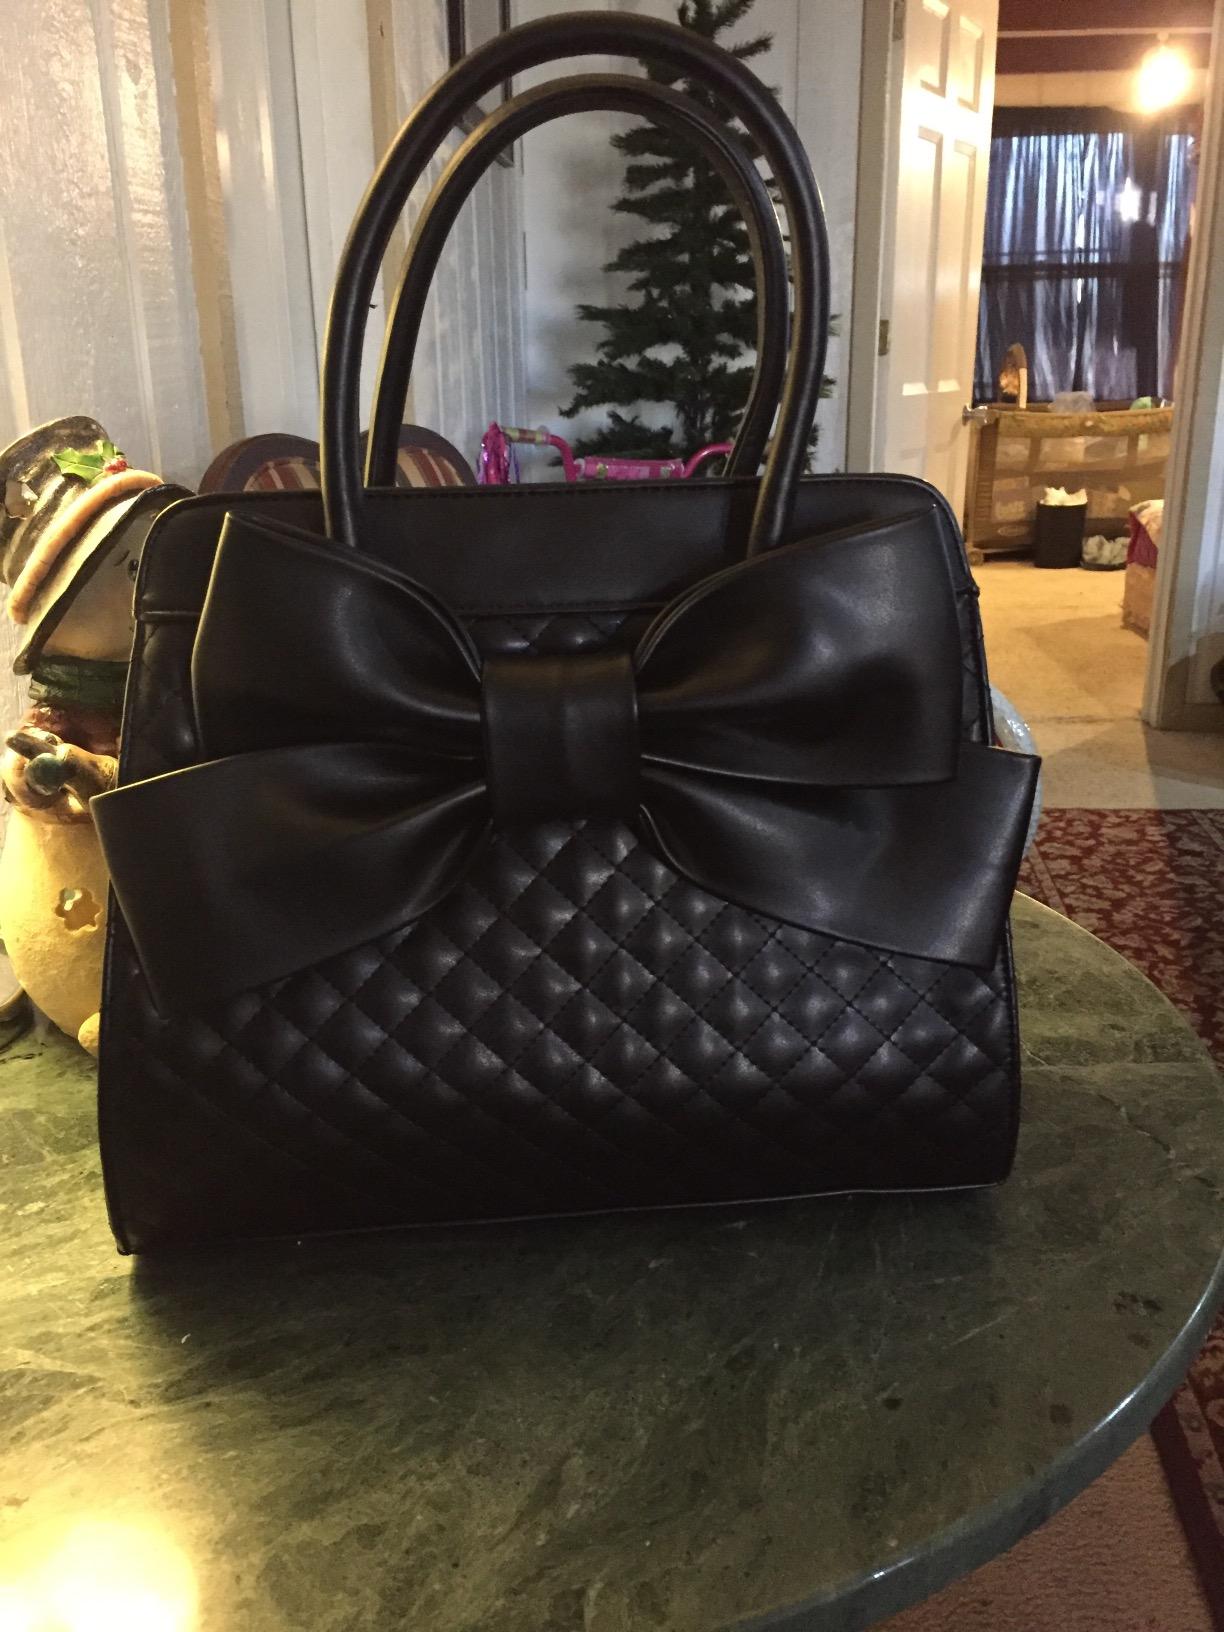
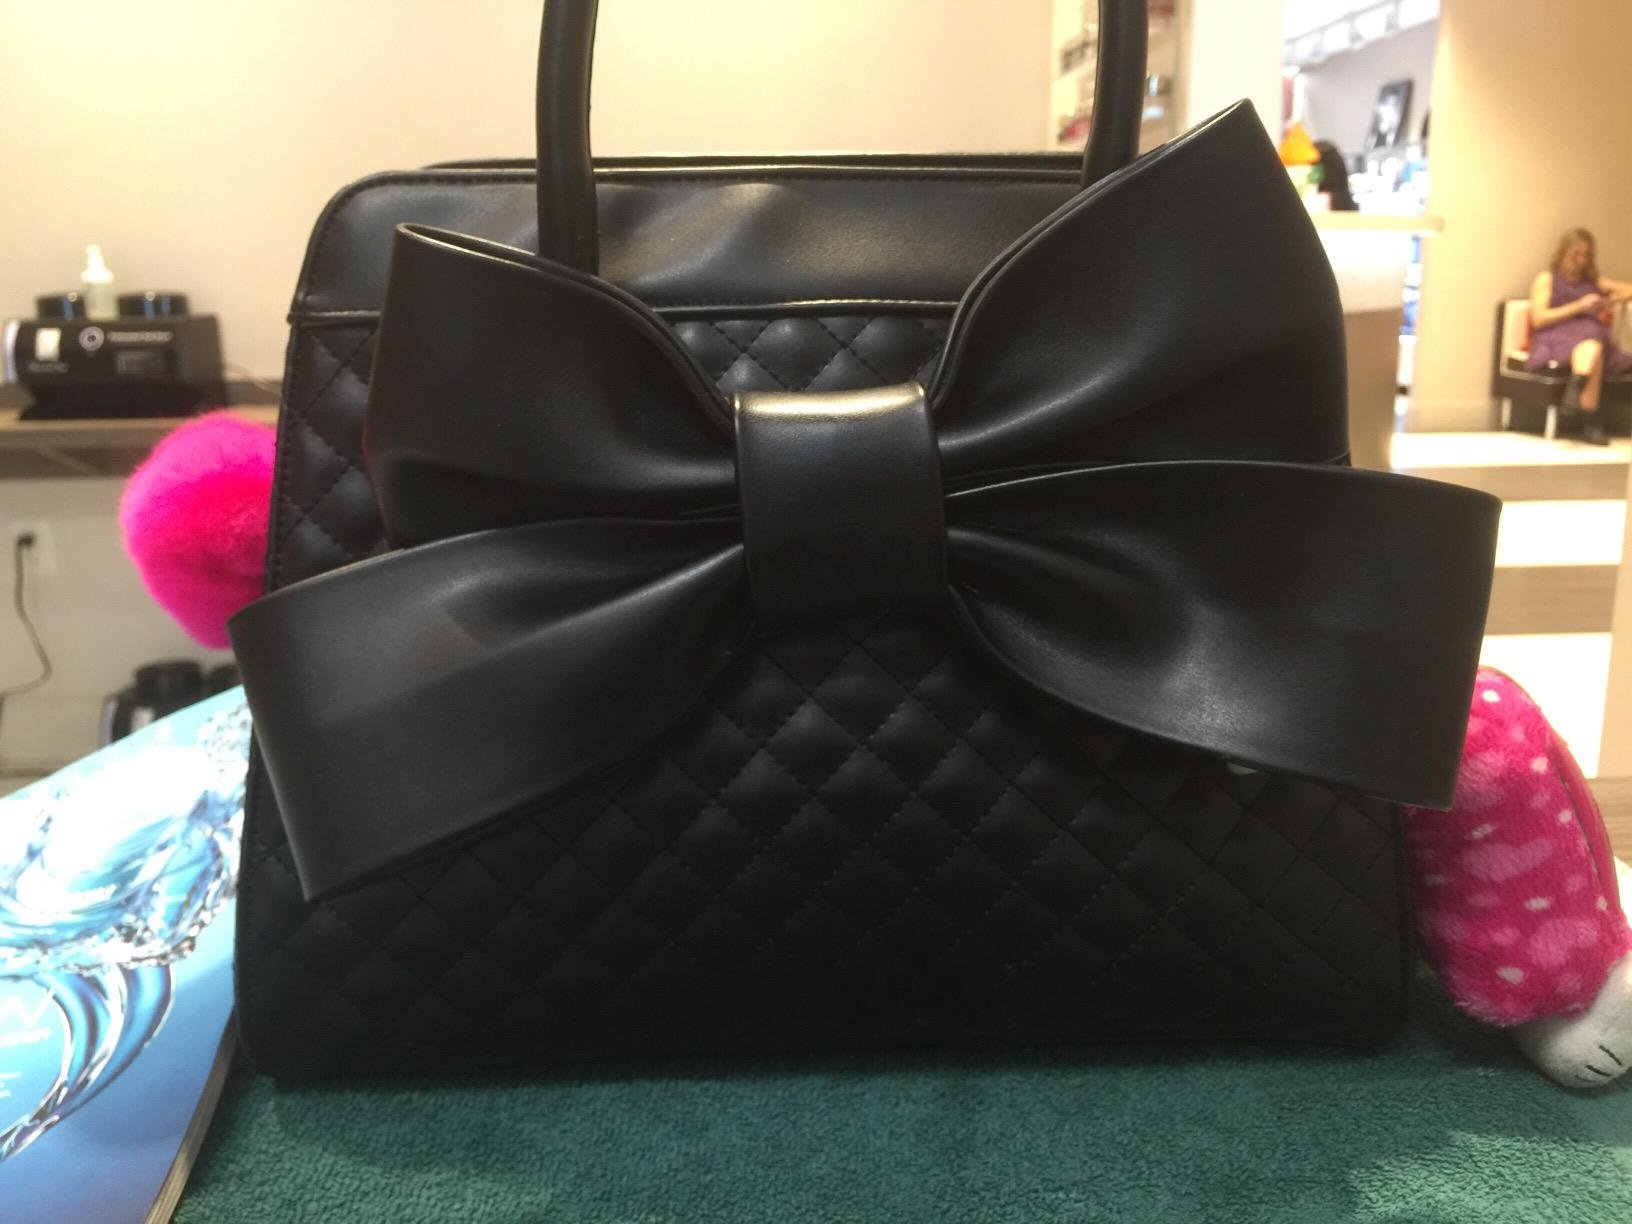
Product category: accessories_handbag
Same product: yes